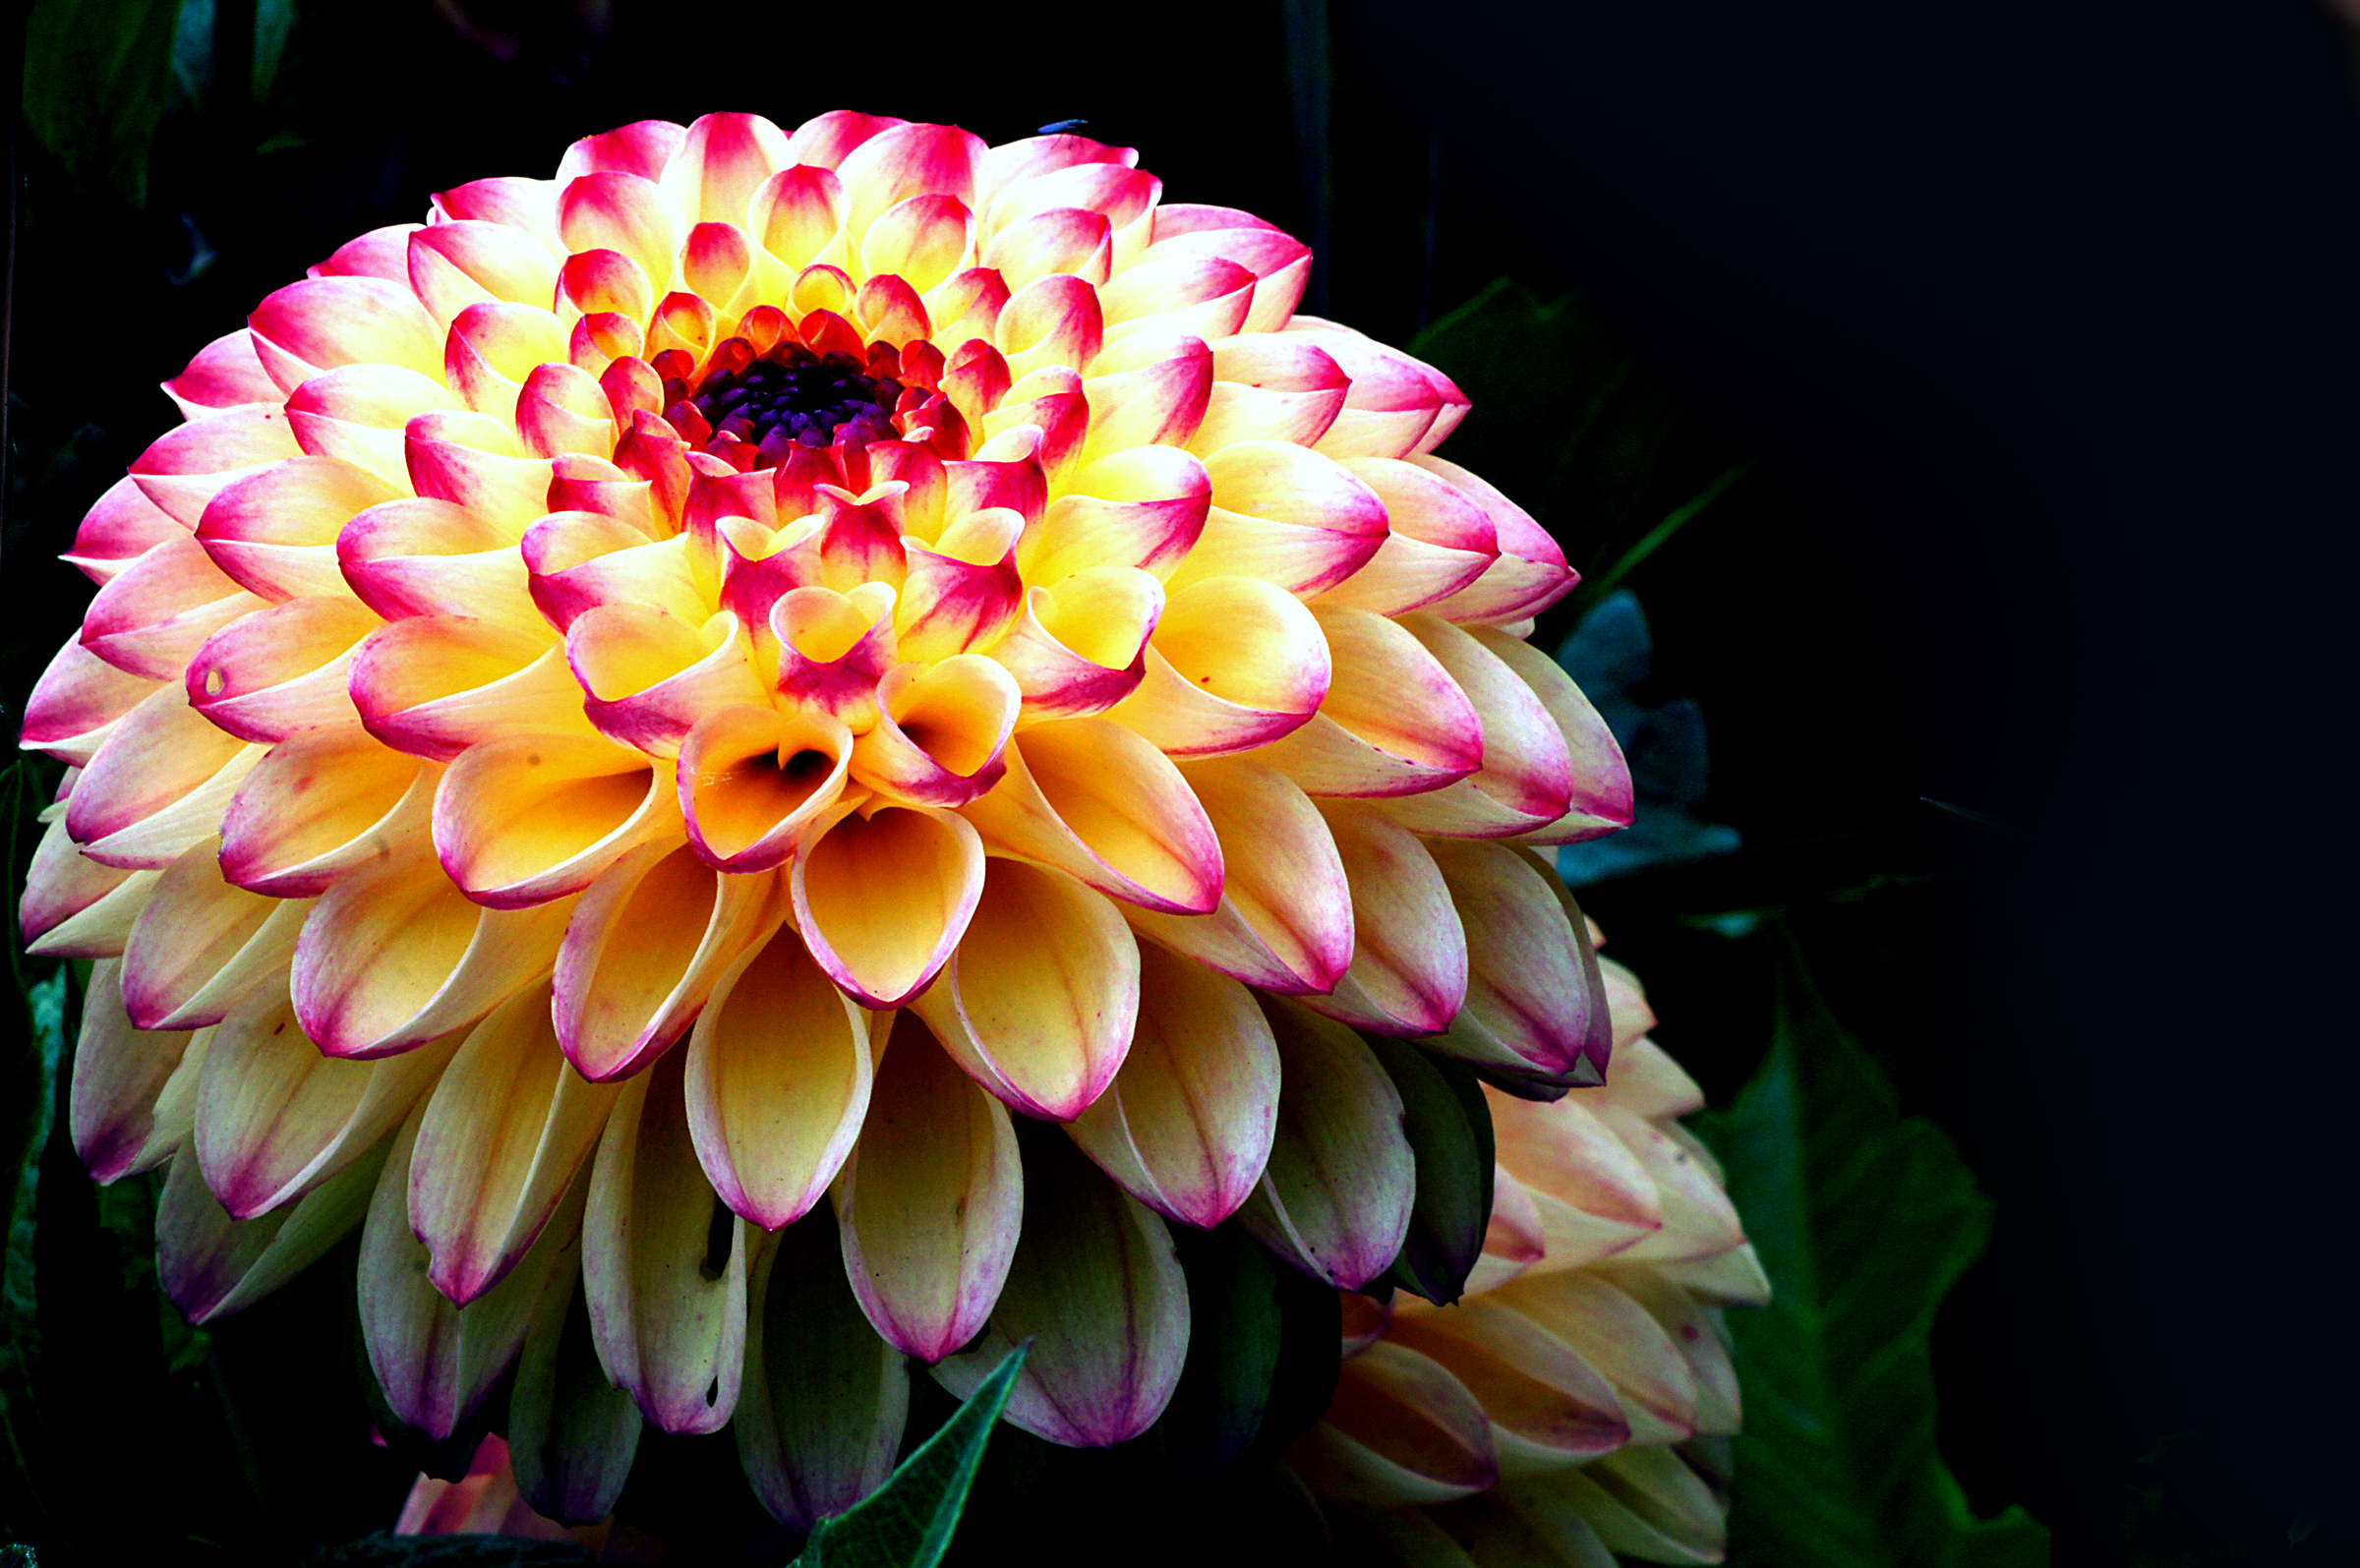
plant, flower, petal, botany, yellow, flora, flowers, close up, dahlia, oretidandydahlia, tubers, macro photography, flowering plant, daisy family, plant stem, land plant, chrysanths